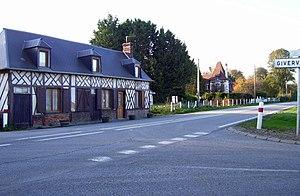
Route départementale D 834 à Bazoques (Eure).
Bazoques est une commune française située dans le département de l'Eure, en région Normandie.